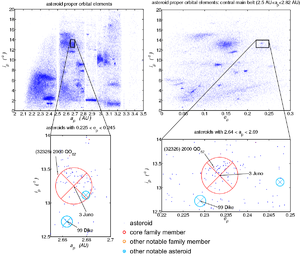
(3) Junon est l'un des principaux astéroïdes de la ceinture principale et le deuxième plus massif de sa classe spectrale S. À sa découverte le 1ᵉʳ septembre 1804 par l'astronome Karl Ludwig Harding, il devint la troisième planète mineure connue après Cérès et Pallas. Il tire son nom de Junon, la femme de Jupiter dans la mythologie romaine.